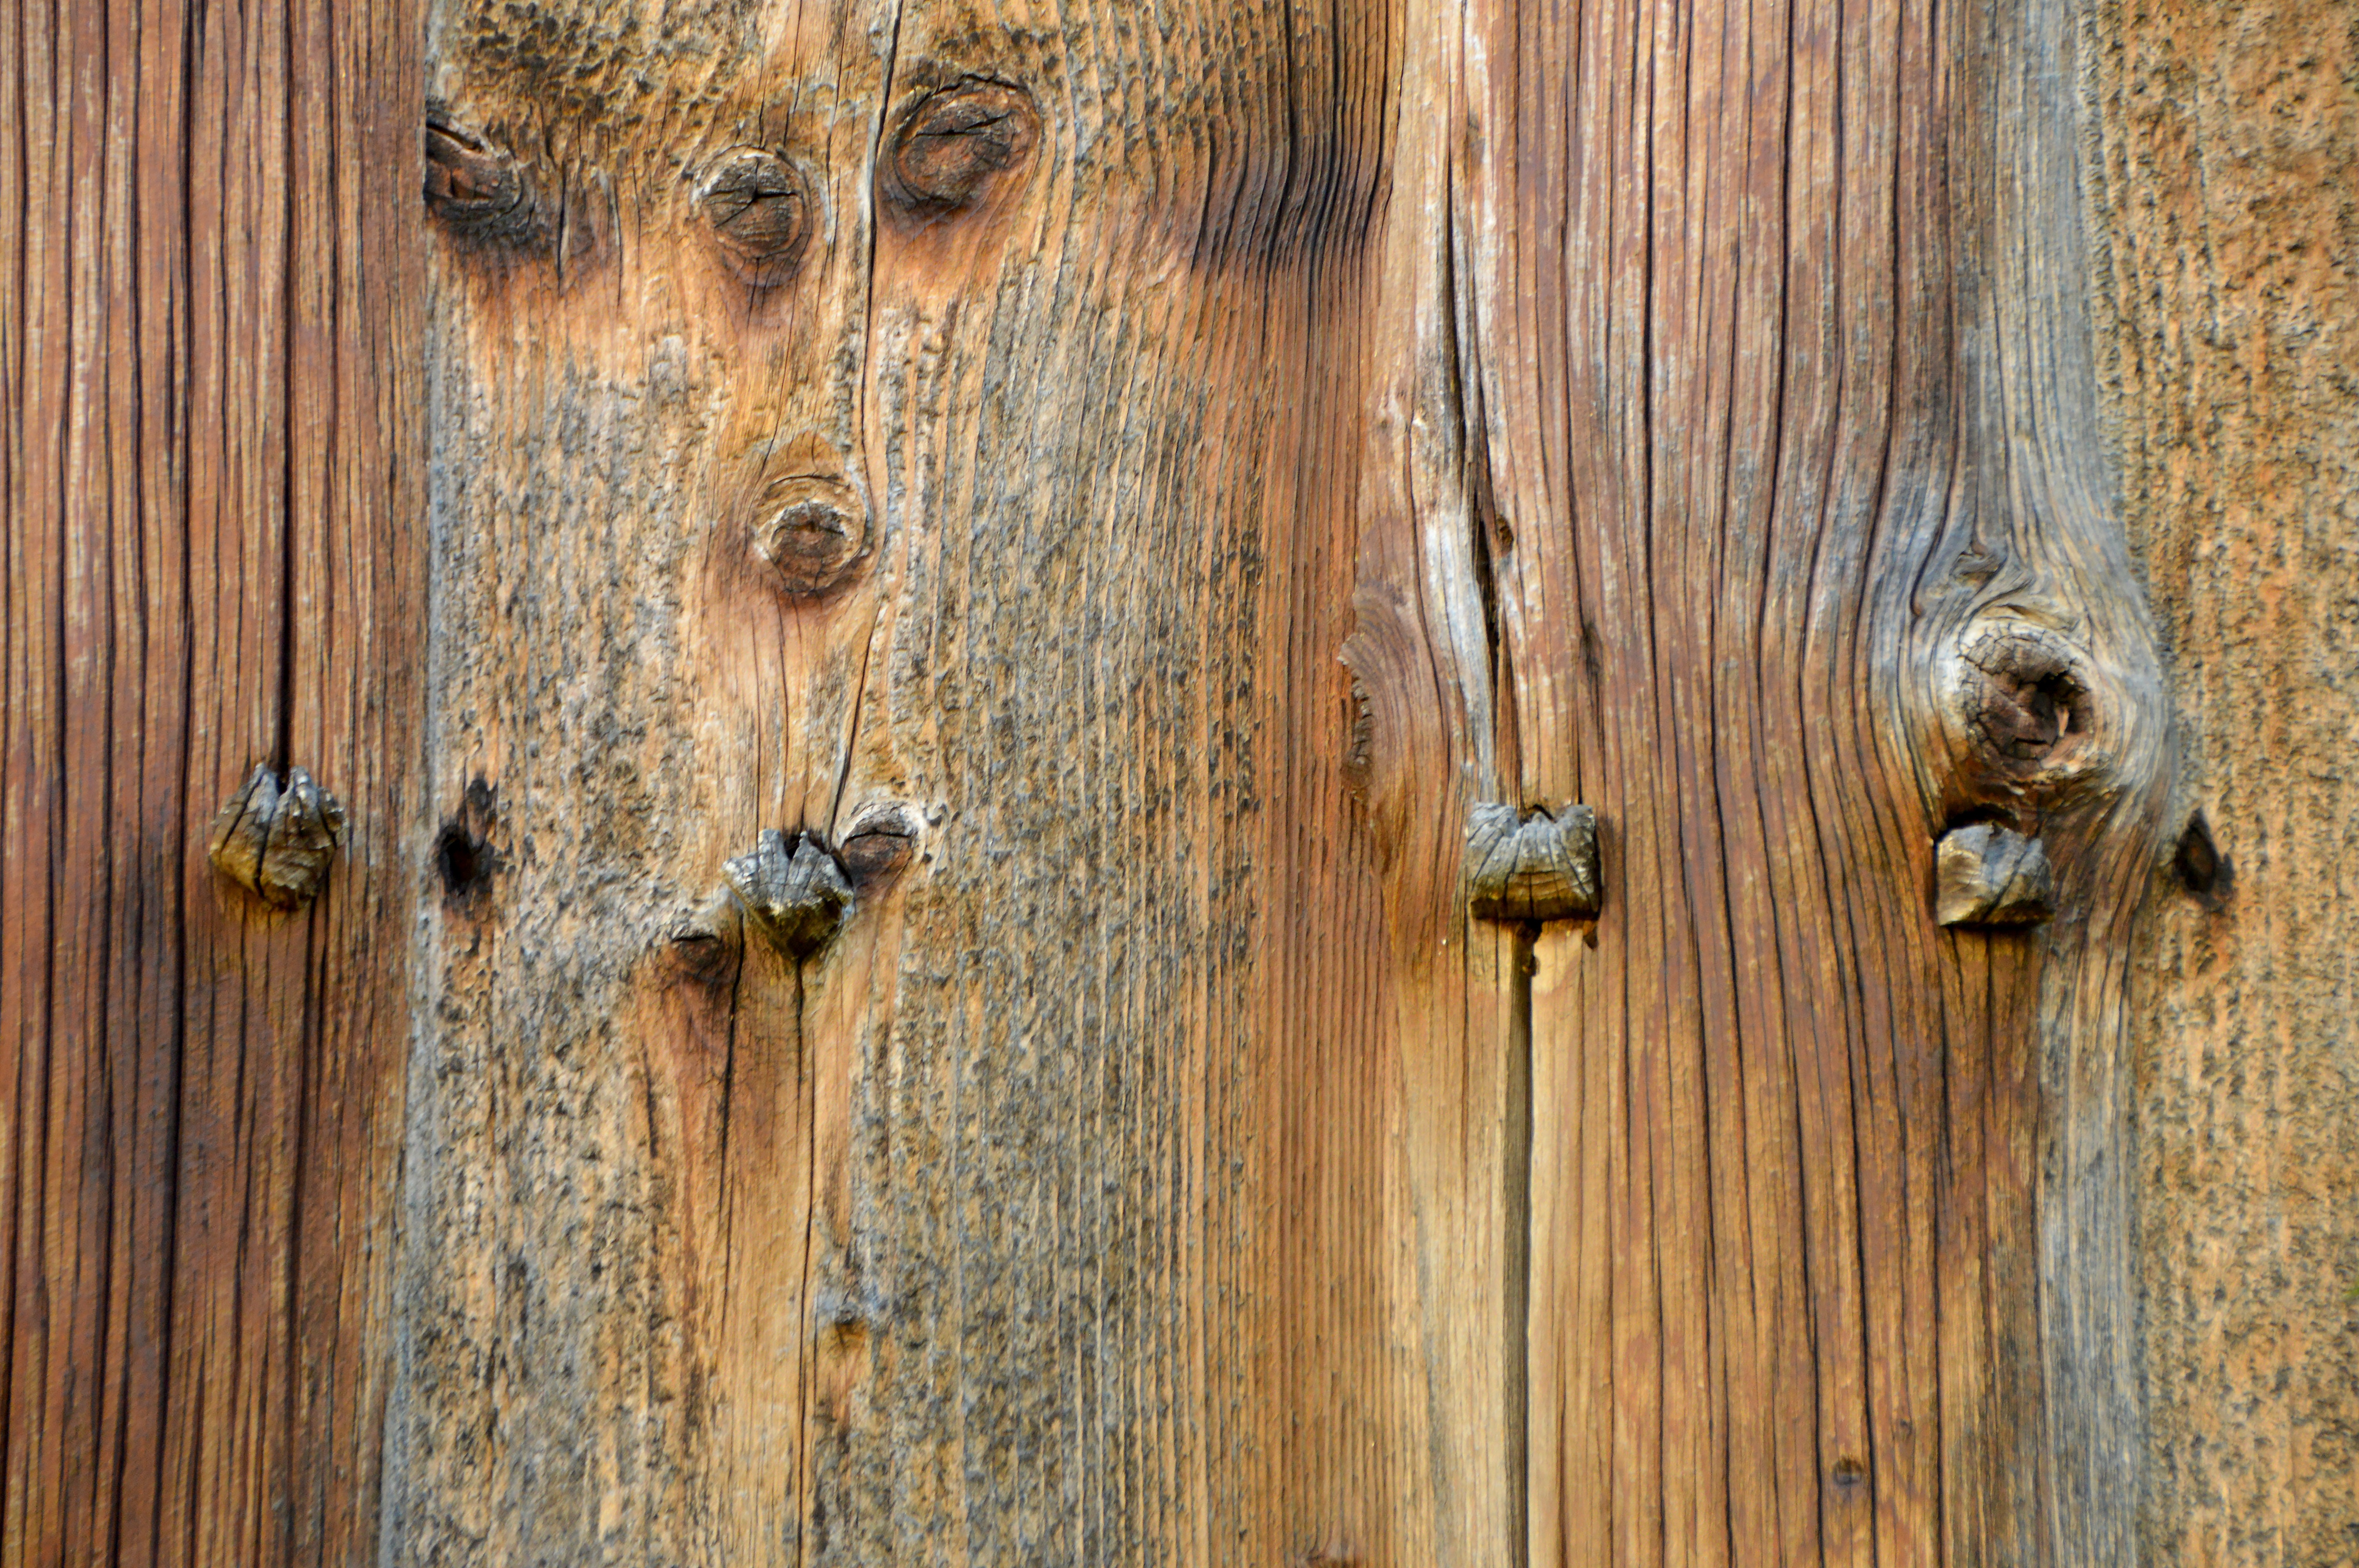
nature, structure, wood, grain, texture, leaf, floor, trunk, old, wall, bark, log, weathered, sunny, background, design, graphic, carving, old wood, material collection, knothole, flooring, shopfitting, innenausbau, anchoring, weathered baum, wood surface